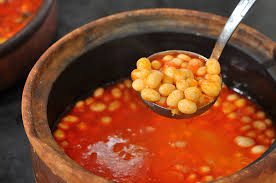
Yemek: kuru_fasulye